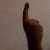
The image shows a hand gesture representing the number 1 in Indian Sign Language.